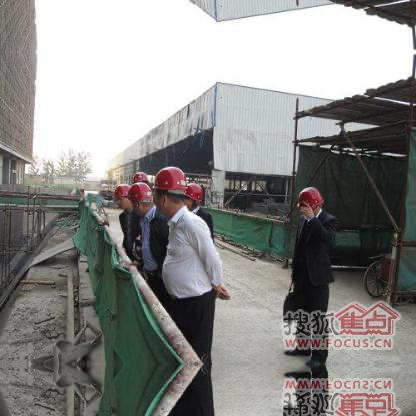
Objects in the image:
label: helmet
label: helmet
label: helmet
label: helmet
label: helmet